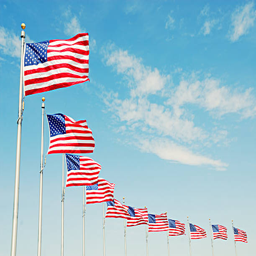
flags on poles in a row with sky background